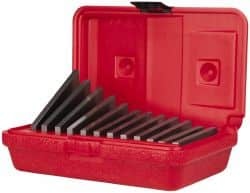
SPI - 0.25 to 30° Angle, 3 Inch Long, Angle Block Set - 0.0001 Inch Per Inch, 30 Arc Seconds Accuracy, 45-50 Rc Hardness, 12 Pieces
Item #: 64914229 Brand: SPI Exact Tooling IR#: 04 Product Specifications Minimum Angle Included 0.25 Maximum Angle Included 30.00 Angles Included 0.25; 0.50; 1.00; 2.00; 3.00; 4.00; 5.00; 10.00; 15.00; 20.00; 25.00; 30.00 Overall Length (Inch) 3 Hardness 45-50 Rc Accuracy 0.0001" Per Inch; 30 Arc Seconds Number of Pieces 12
Brand: SPI
Category: Hardware > Tools > Measuring Tools & Sensors > Knife Guides > Angle Guides